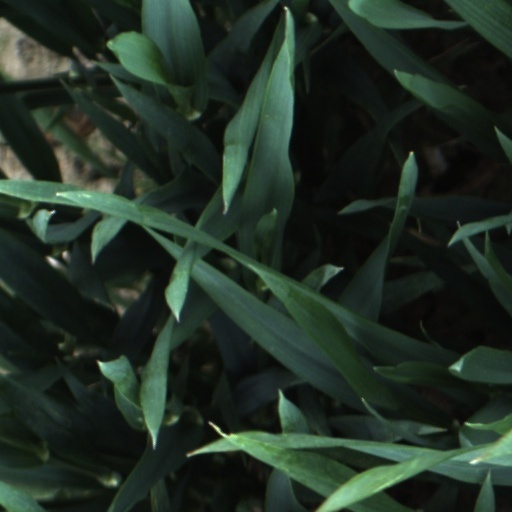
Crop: wheat